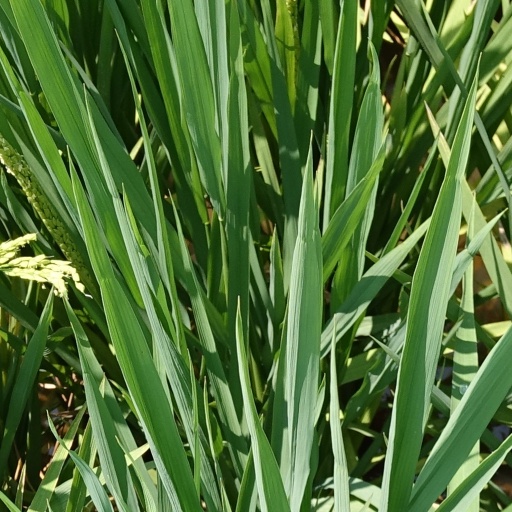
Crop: rice